Cantilever magnetometry

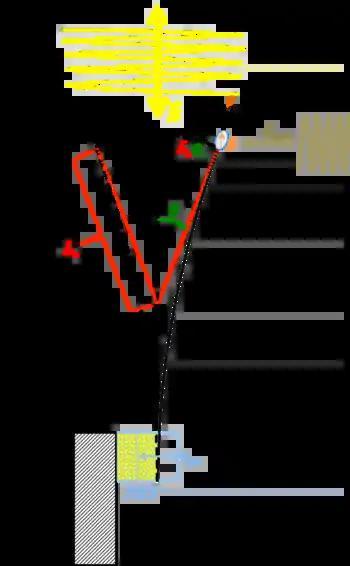
A cantilever with a magnetic particle oscillating in an external magnetic field. Many setups do not have a modulation coil as pictured above. Capacitive coupling can be used in place of a piezoelectric transducer (PZT) to drive the cantilever

A useful, although limited analogy is that of a pendulum: on earth it oscillates with one frequency, while the same pendulum on, say, the moon, would oscillate with a slower frequency. This is because the mass on the end of the pendulum interacts with the external gravitational field, much as a magnetic moment interacts with an external magnetic field.